Franco-Prussian War

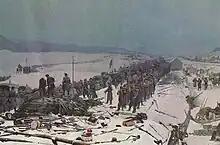
The French Army of the East is disarmed at the Swiss border in the monumental 1881 depiction.

Prussian forces commenced the siege of Paris on 19 September 1870. Faced with the blockade, the new French government called for the establishment of several large armies in the French provinces. These new bodies of troops were to march towards Paris and attack the Germans there from various directions at the same time. Armed French civilians were to create a guerilla force—the so-called "Francs-tireurs"—for the purpose of attacking German supply lines.